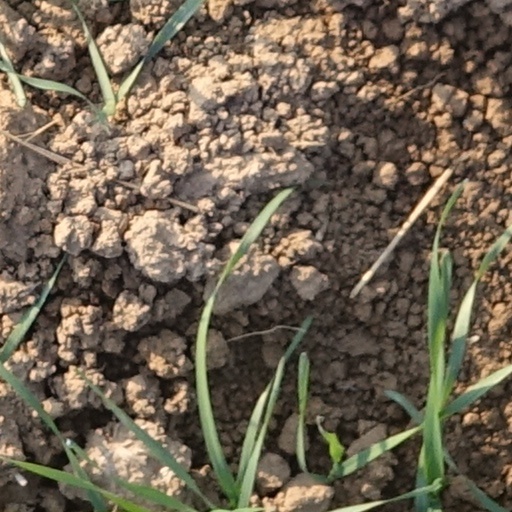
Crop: wheat